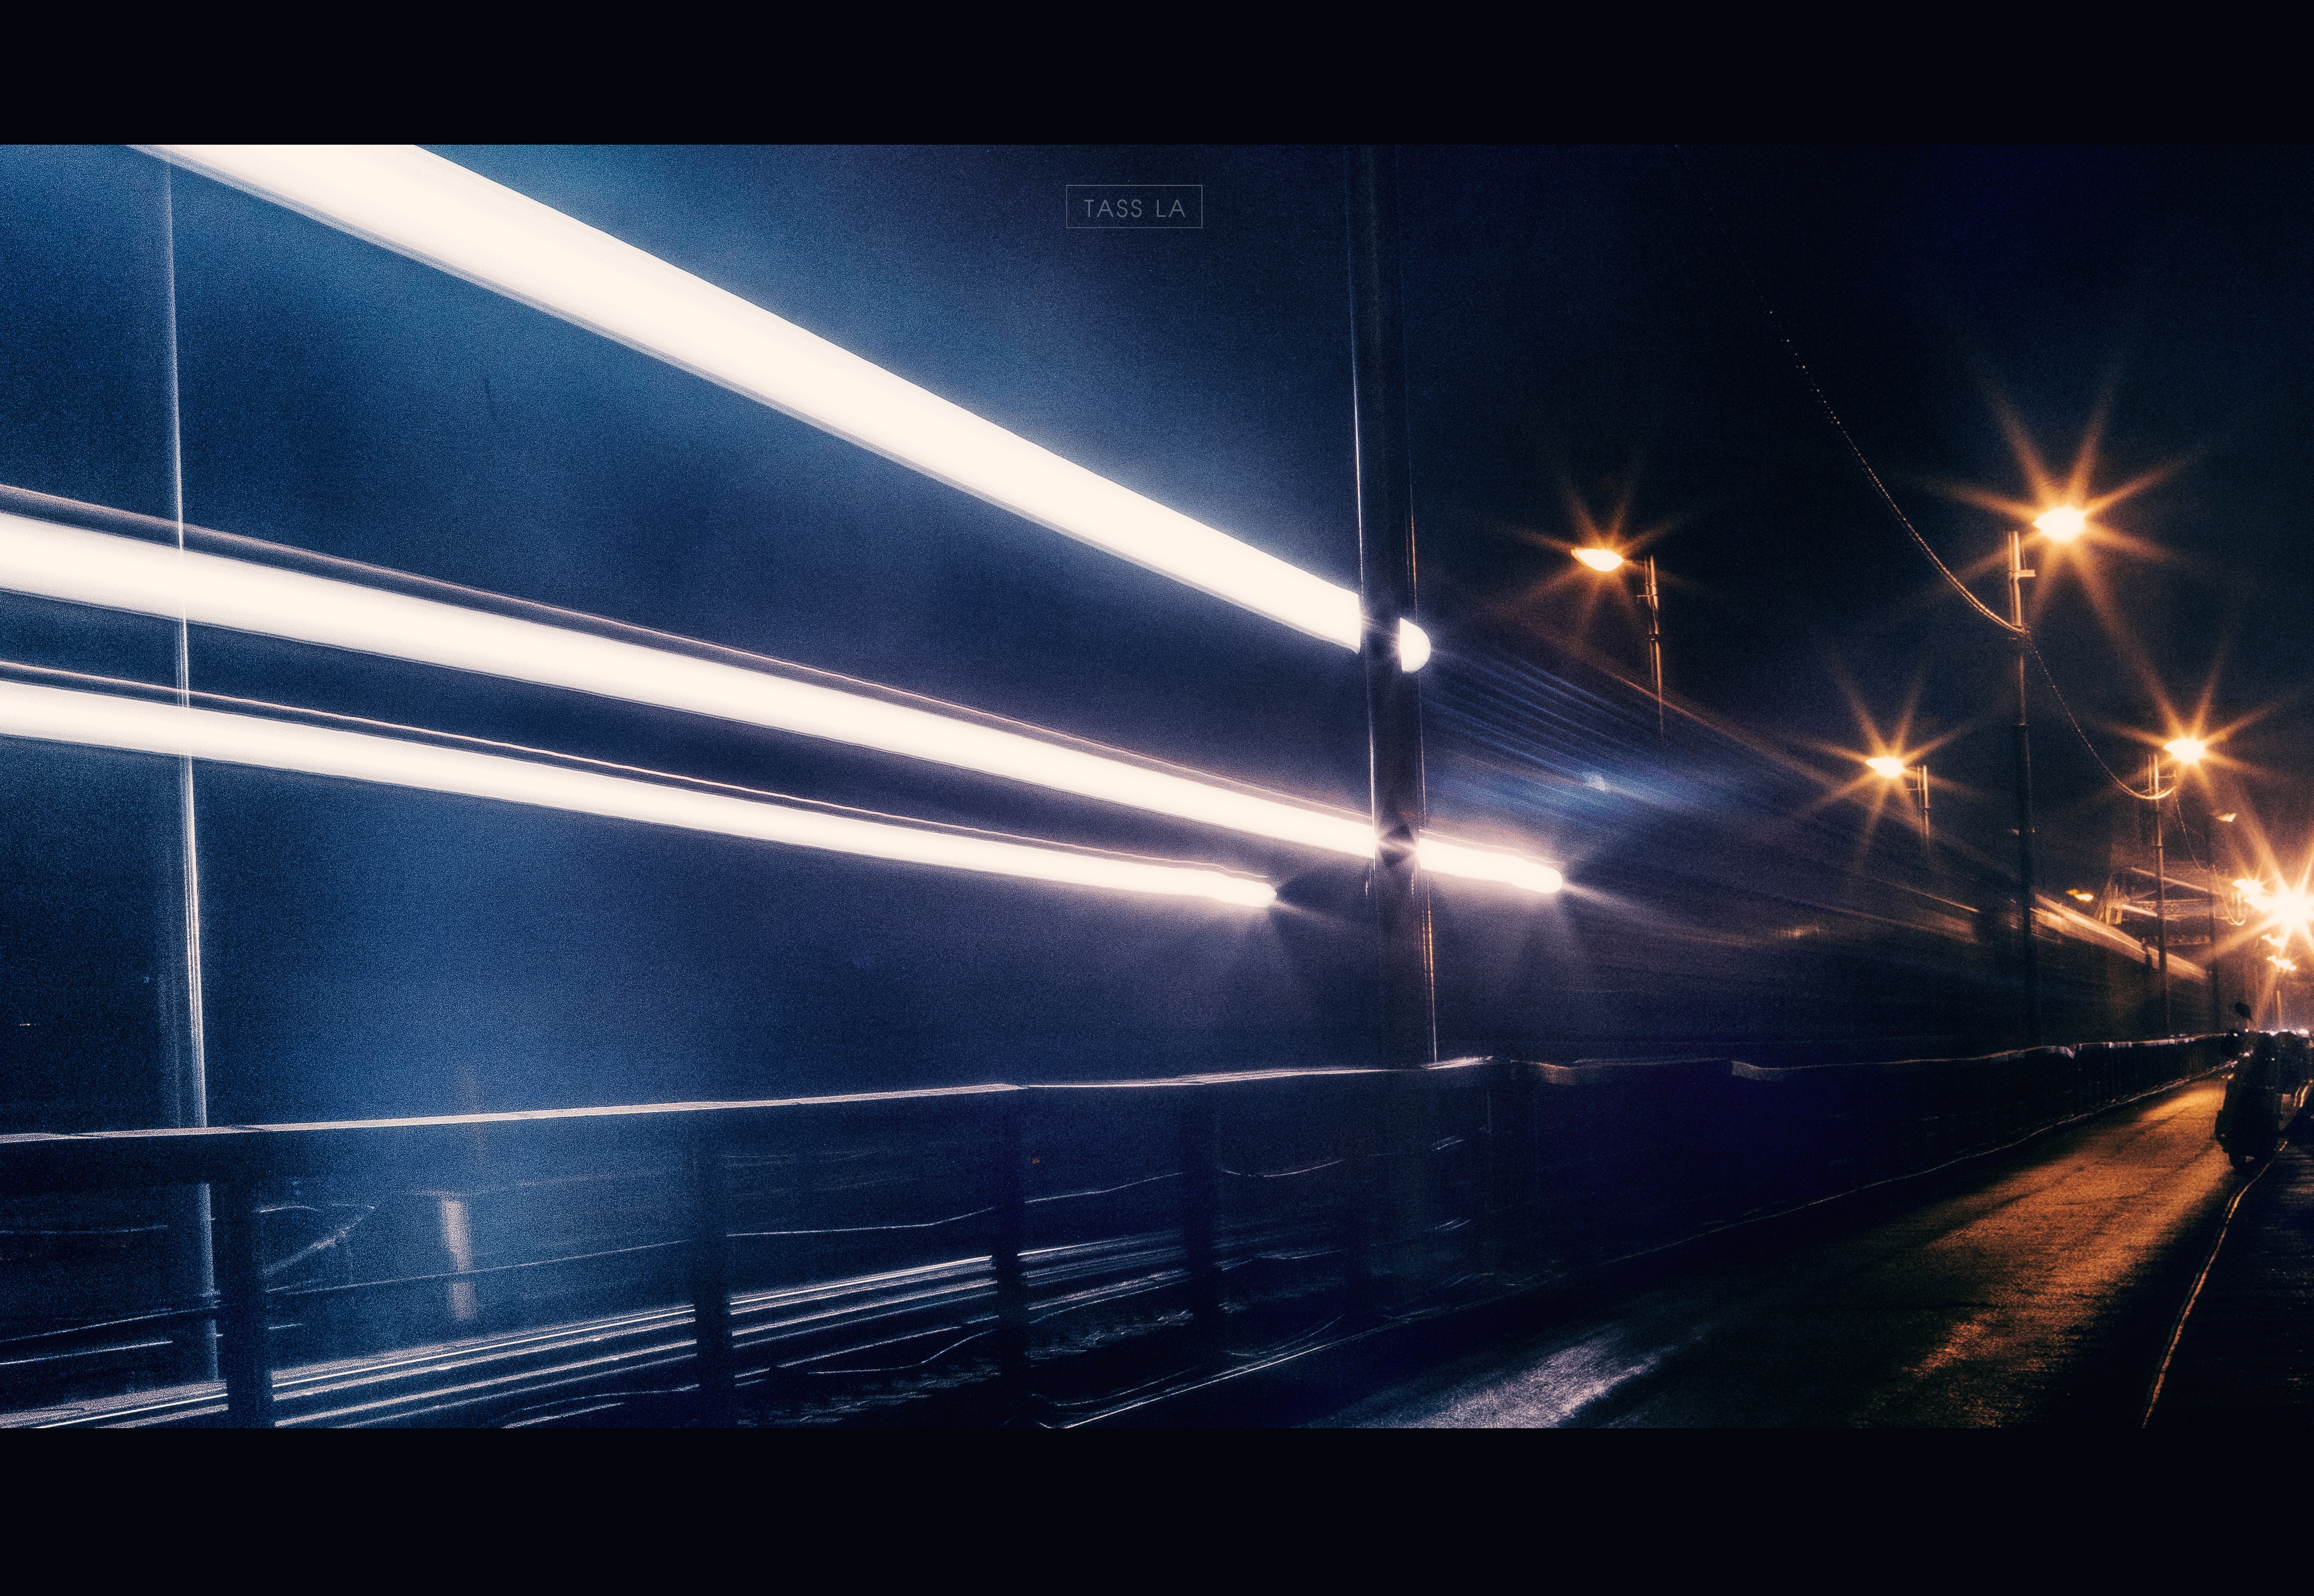
light, night, sunlight, atmosphere, ship, travel, line, reflection, scenery, darkness, street light, electricity, lighting, exposure, shape, vietnam, exposure night, long bien bridge